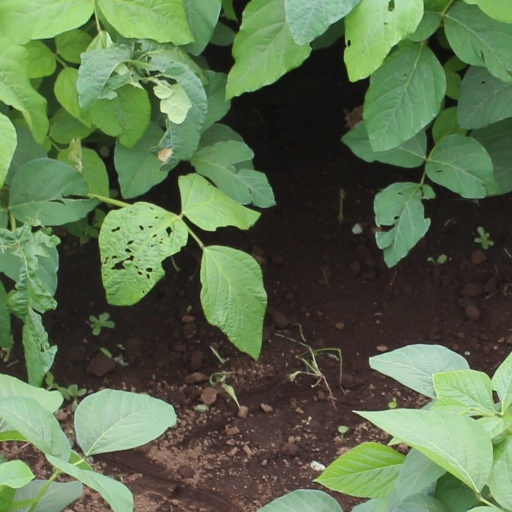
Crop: soybean